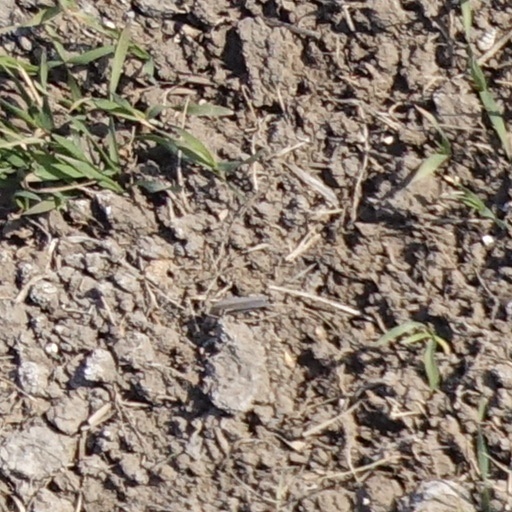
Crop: wheat